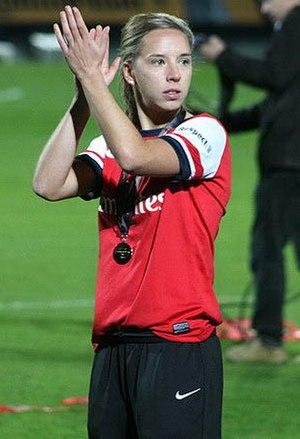
Jordan Nobbs est une footballeuse internationale anglaise née le 8 décembre 1992 à Stockton-on-Tees. Actuellement avec Arsenal Ladies, elle joue au poste de milieu de terrain.